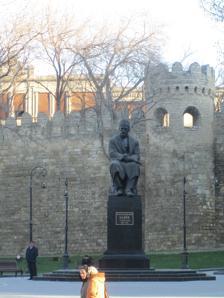
Building: Monument to Mirza Alakbar Sabir
Country: Azerbaijan
Year built: 1958
Monument to Mirza Alakbar Sabir Location Azerbaijan , Baku , Istiglaliyyat Street Type Monument Completion date 1958 Dedicated to Mirza Alakbar Sabir A Monument to Mirza Alakbar Sabir was installed in 1958, in Baku , on Istiglaliyyat Street , in a park near Ismailiyya building . Its sculptor was Jalal Garyaghdi, and architects were H.Alizade and A.Ismayilov. History The monument was installed in honor of the Azerbaijani poet Mirza Alakbar Sabir . The first monument was installed in 1922, and made by a sculptor Yakov Keulikhes and architect Y.Syryshev. Heights of pedestal of reinforced concrete sculpture was equal to 3,75 meters, but the figure of the poet was made standing up straight. Not long after it was decided to replace the monument with a new one and a solemn opening ceremony of the new monument to Mirza Alakbar Sabir installed at the place of the former one, was held on April 30, 1958. New bronze monument, made by sculptor Jalal Garyaghdi and architects H.Alizade and A.Ismayilov, was installed on a pedestal of dark polished granite – Labrador. References